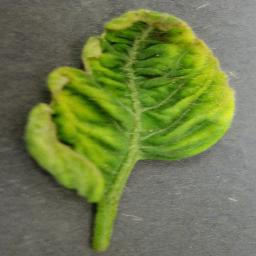
Label: Tomato___Tomato_Yellow_Leaf_Curl_Virus